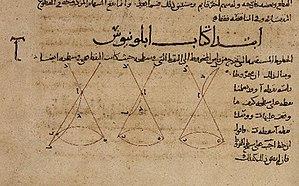
En géométrie euclidienne, une conique est une courbe plane algébrique, définie initialement comme l’intersection d'un cône de révolution avec un plan. Lorsque le plan de coupe ne passe pas par le sommet du cône, la conique est dite non dégénérée et réalise l’une des courbes suivantes : ellipse, parabole ou hyperbole, caractérisées par un paramètre réel appelé excentricité.